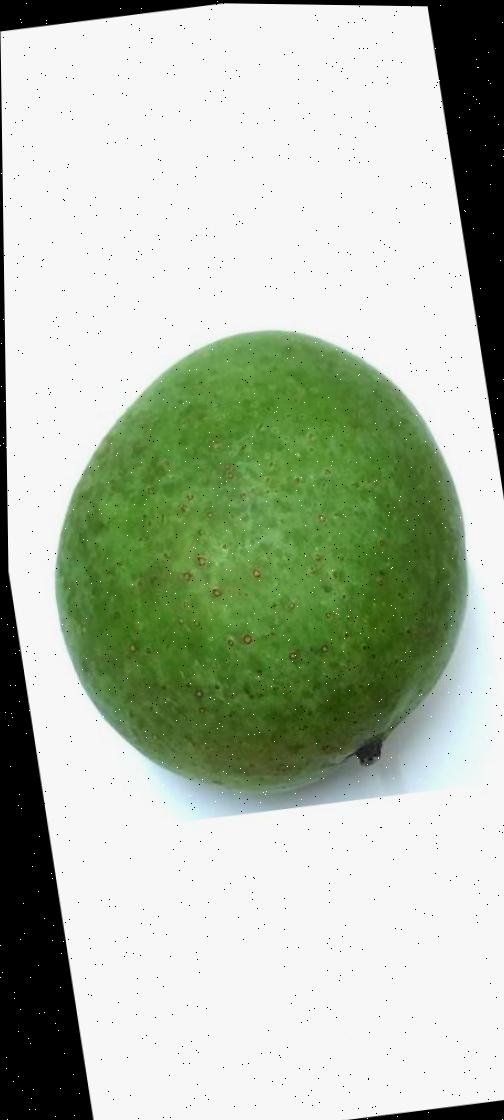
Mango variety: Ashshina Zhinuk